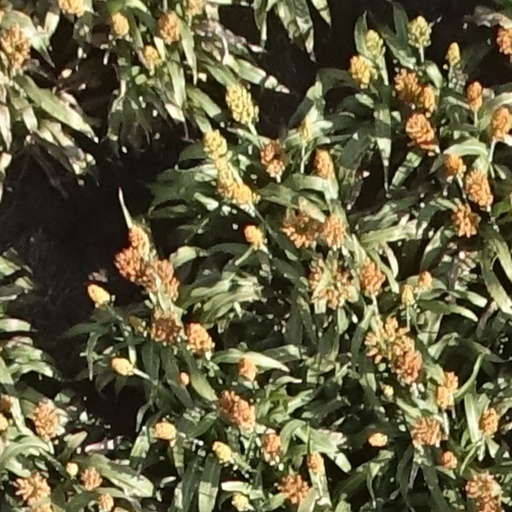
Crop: sorghum